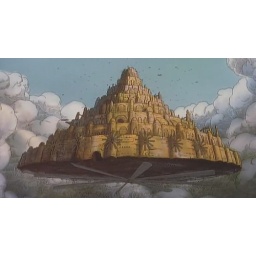
laputa castle in the sky